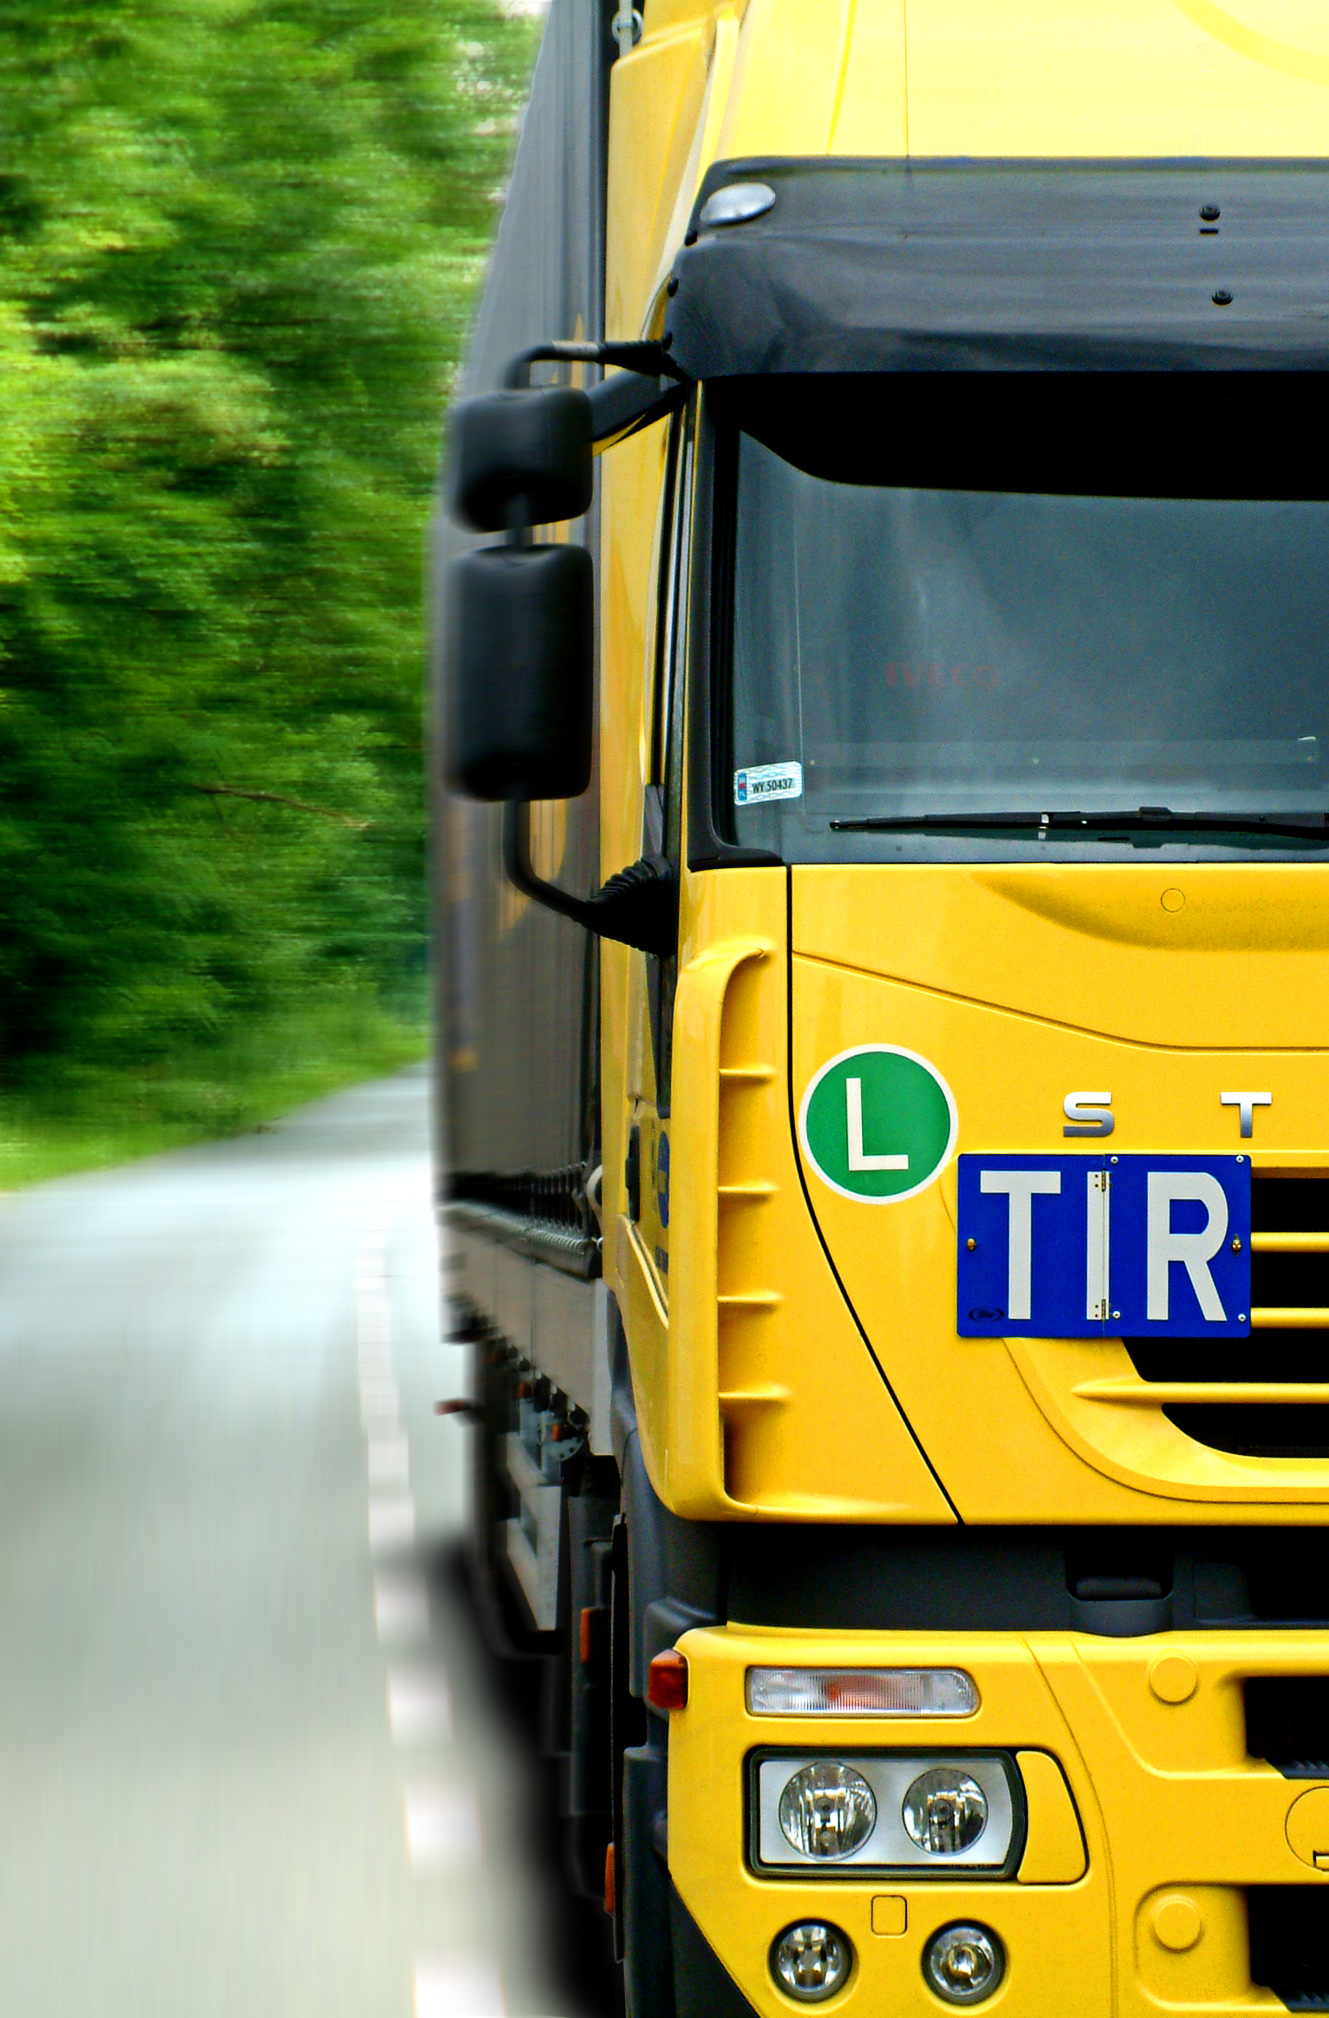
truck, logistic, tire, wheel, vehicle registration plate, vehicle, automotive lighting, automotive tire, plant, motor vehicle, tree, bumper, road surface, asphalt, automotive design, rolling, windscreen wiper, automotive exterior, light commercial vehicle, hood, fender, commercial vehicle, gas, automotive wheel system, public transport, machine, trailer truck, road, auto part, windshield, public utility, travel, electric blue, freight transport, glass, locomotive, window, tar, soil, transport, lane, metal, automotive window part, driving